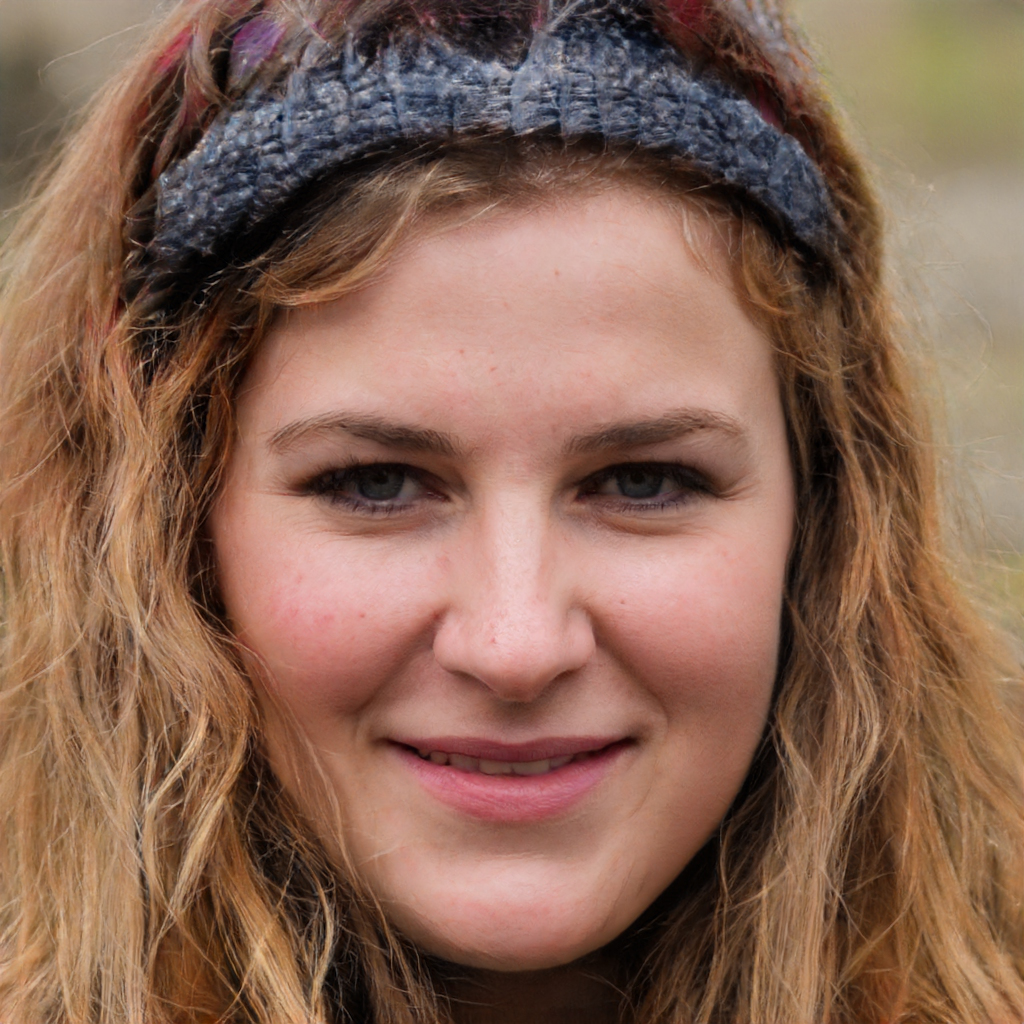
Gender: Female